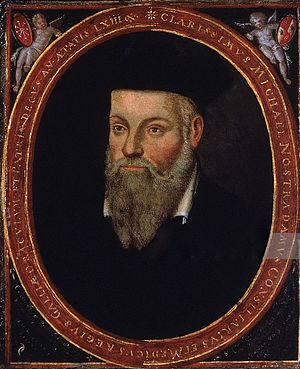
Nostradamus
Portræt af Michel de Nostredame. Malet af sin søn César de Nostredame (1553-1630?)
Nostradamus, egentlig Michel de Nostredame, var en fransk læge, astrolog og matematiker. Han er især kendt for sine profetier, Centuria, som han publicerede i 1555.